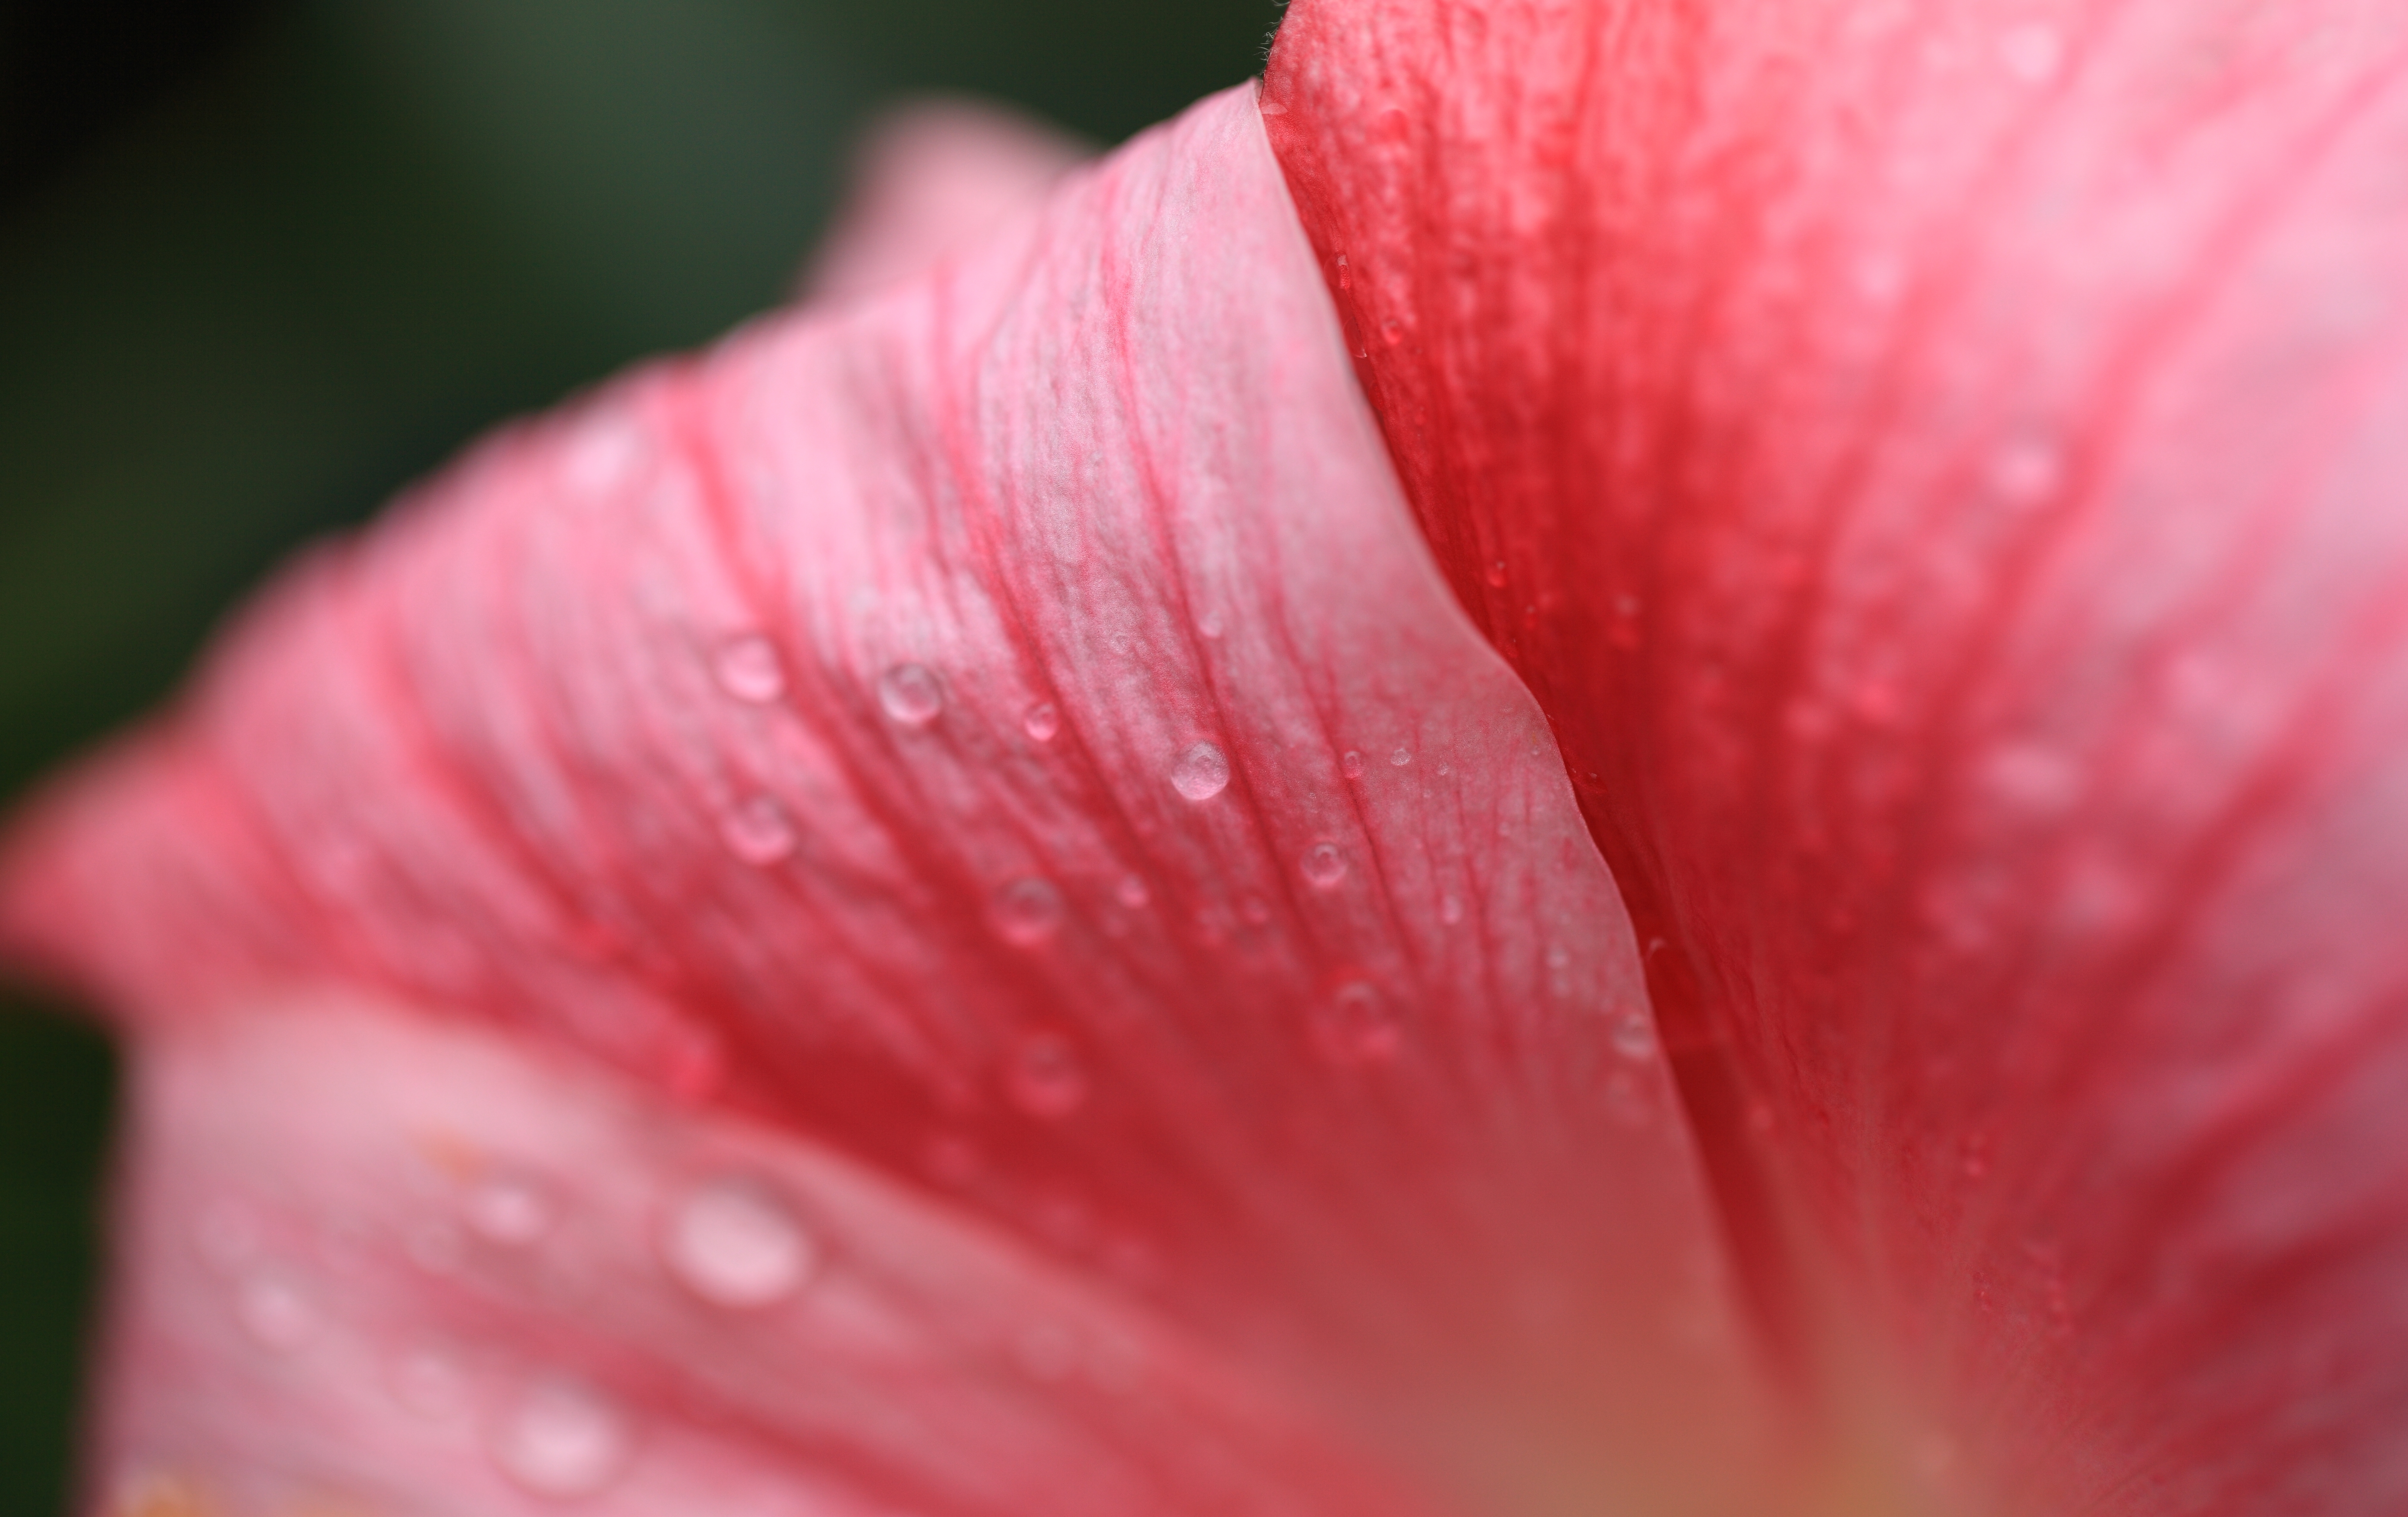
blossom, dew, plant, photography, leaf, flower, petal, high, red, macro, pink, flora, close up, 5d, hires, hibiscus, markii, hi, res, resolution, moisture, macro photography, flowering plant, plant stem, land plant